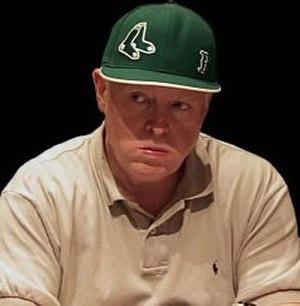
Dan Harrington est un joueur professionnel américain de poker. Harrington a choisi son surnom : "Action Dan" bien qu'il soit connu pour être un joueur très serré.